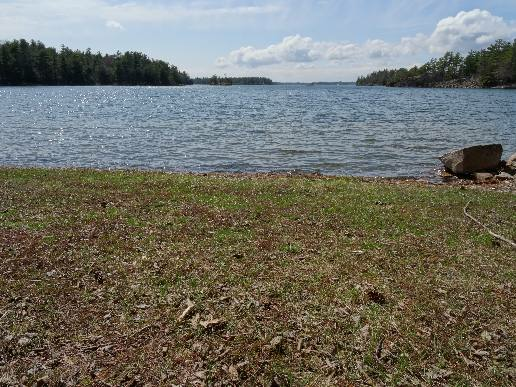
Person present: No